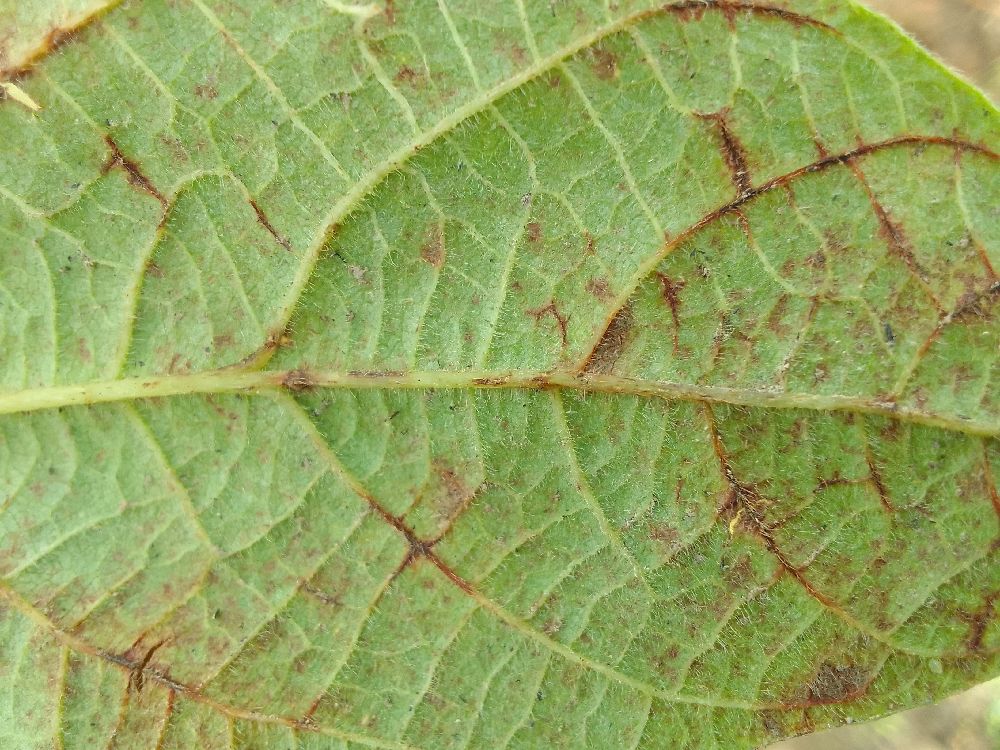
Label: anthracnose